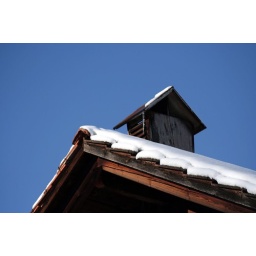
roof in blue